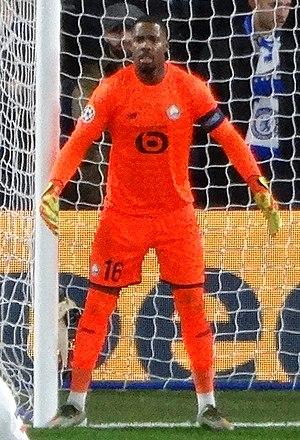
Mike Maignan, né le 3 juillet 1995 à Cayenne, est un footballeur international qui évolue au poste de gardien de but au LOSC Lille.